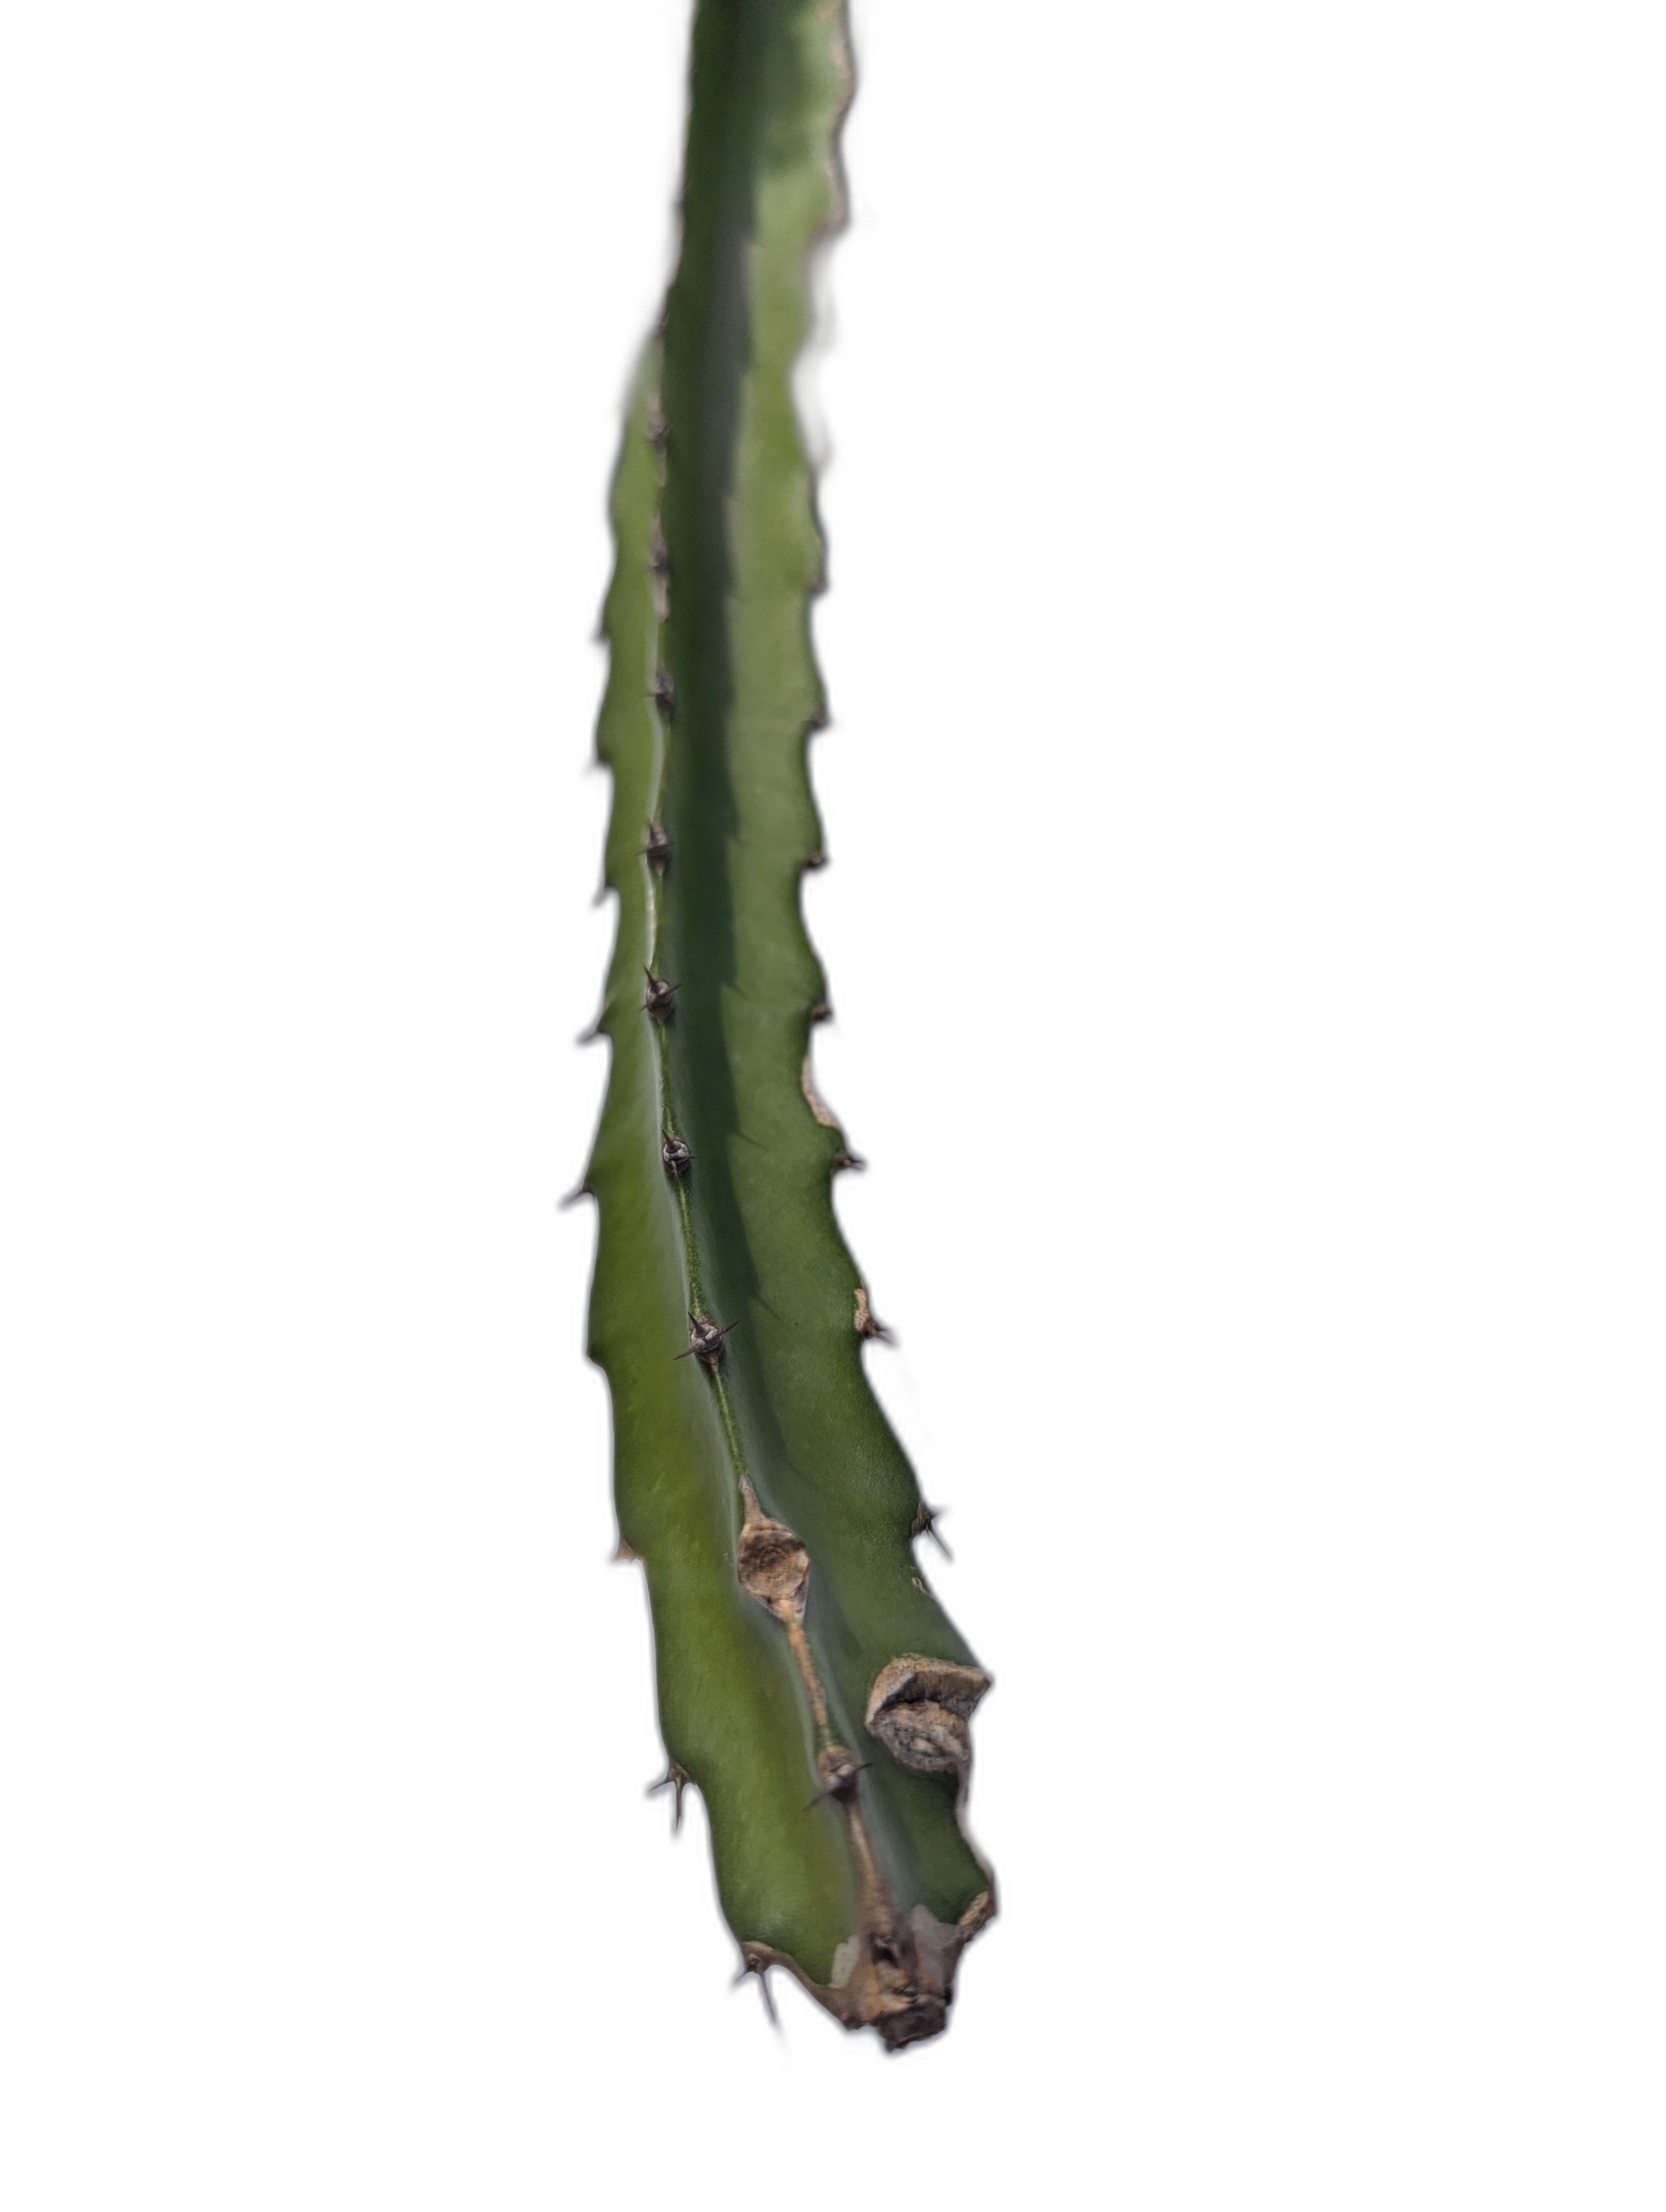
Label: Good leaf